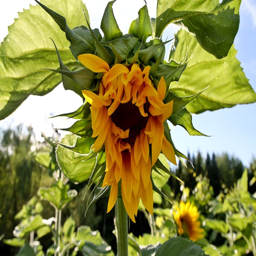
the benefits of sunflowers in the vegetable garden